Shimao Cross-Strait Plaza

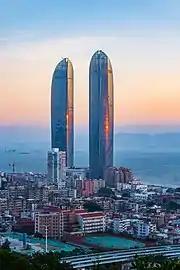
Shimao Cross-Strait Plaza, 2019

Shimao Cross-Strait Plaza, also known as Shimao Straits Tower, Shimao MO Sky Mansion, and Xiamen Shimao Straits Mansion, is a skyscraper complex in Xiagang, Siming District, Xiamen, People's Republic of China. The project was completed in 2015, and the architect was Gensler.